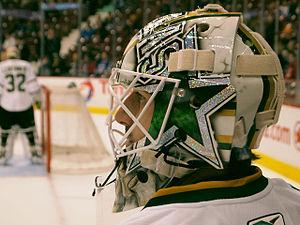
La saison 2010-2011 des Stars de Dallas est la 18ᵉ saison de la franchise de hockey sur glace.
Le masque est le casque porté par le gardien de but au hockey sur glace afin de protéger sa tête contre les blessures. Jacques Plante fut le premier à avoir développé et utilisé un masque de manière régulière en 1959. Il était constitué de fibres de verre correspondant aux contours de son visage. Le masque évolua plus tard en une combinaison casque/grille, puis en un masque complet. Ce dernier est le modèle le plus populaire car il est plus sûr.